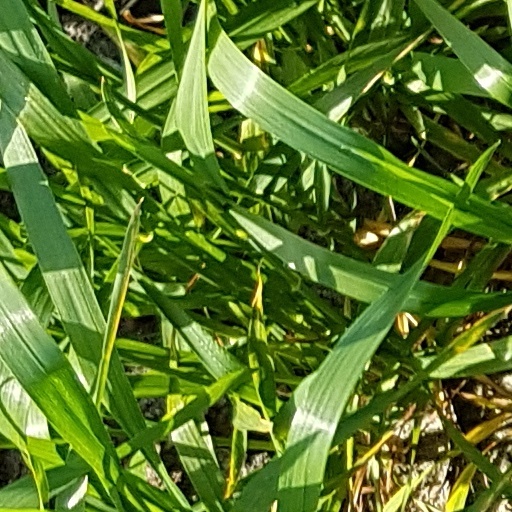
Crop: wheat